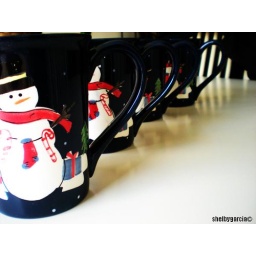
just playing around with some winter coffee cups i have at home :)